Western honey bee

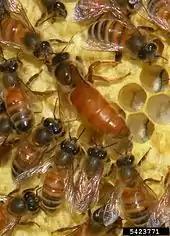
Queen bee with workers

The western honey bee is a colonial insect which is housed, transported by and sometimes fed by beekeepers. Honey bees do not survive and reproduce individually, but as part of the colony (a superorganism).